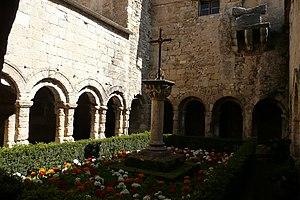
Cloitre de la cathèdrale Saint Véran à Cavaillon.
La cathédrale Notre-Dame et Saint-Véran de Cavaillon est une ancienne cathédrale catholique romaine. Elle fut durant plusieurs siècles le siège épiscopal du diocèse de Cavaillon, aujourd’hui incorporé à l’archidiocèse d'Avignon. Elle est dédiée à la Vierge Marie et à saint Véran, évêque de Cavaillon et patron des bergers. Elle fait l’objet d’un classement au titre des monuments historiques par la liste de 1840.